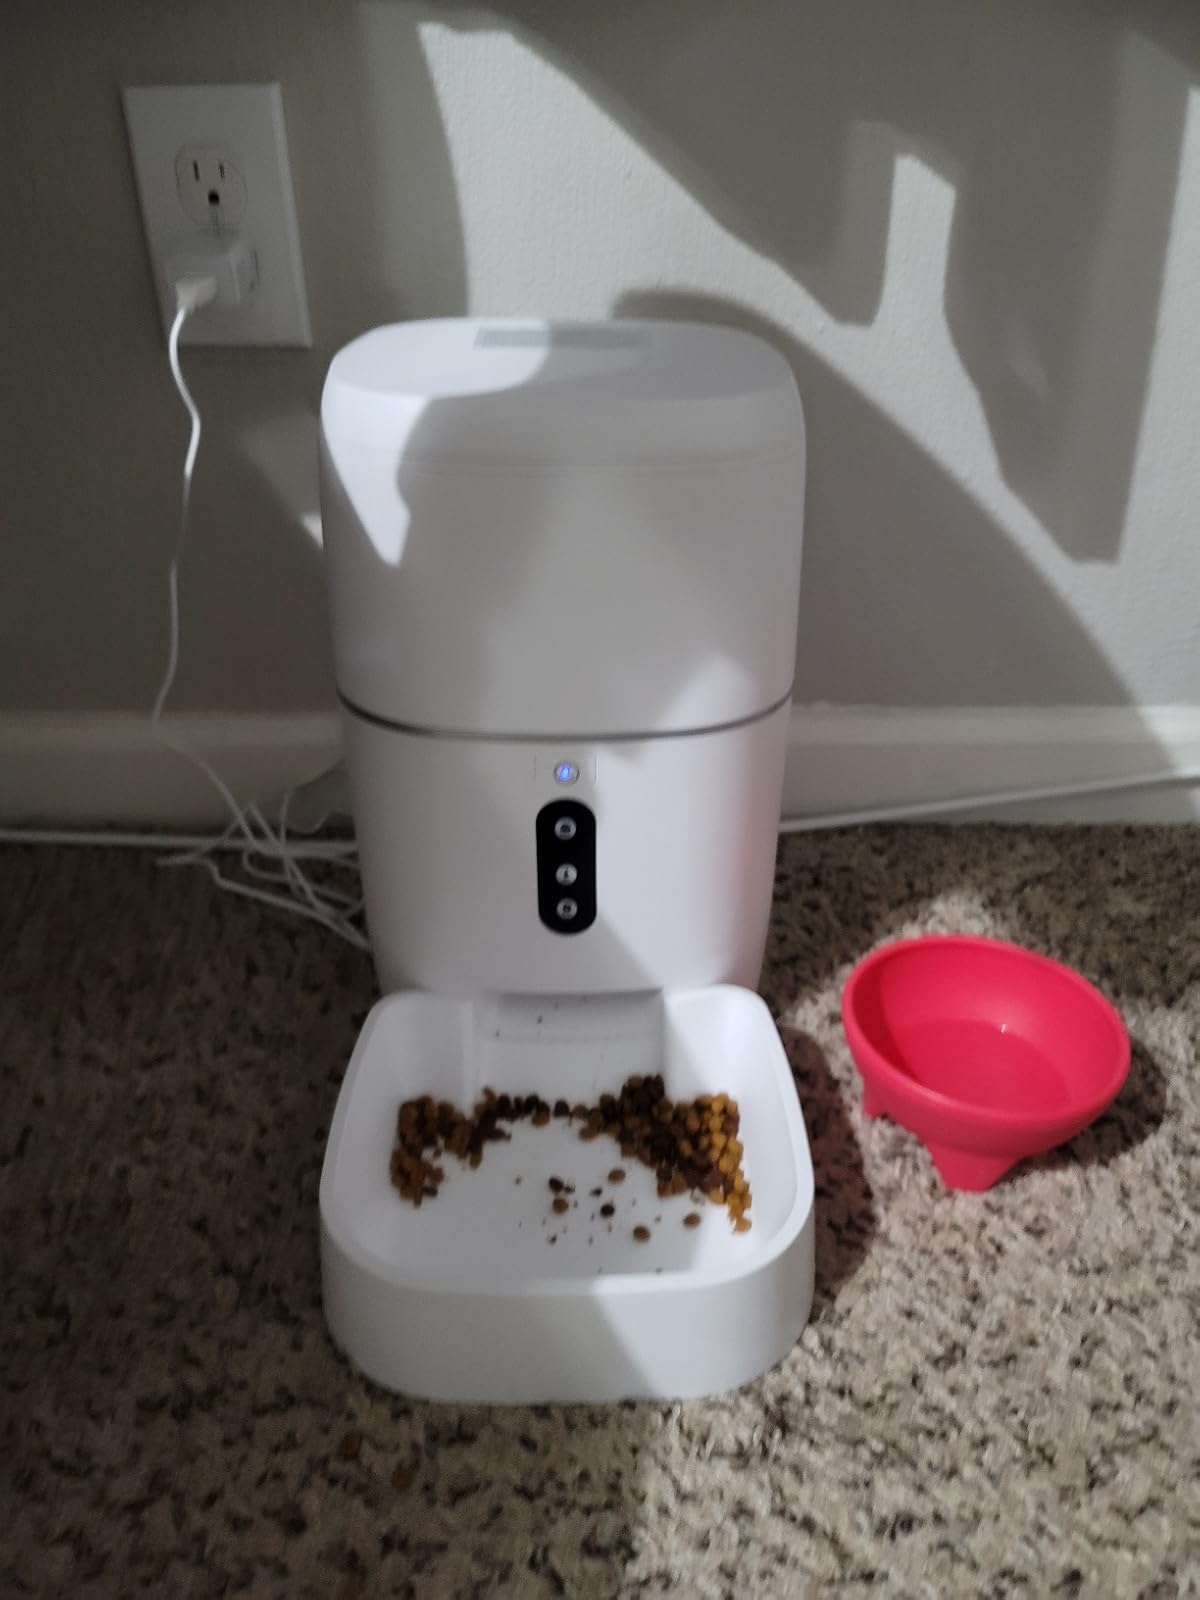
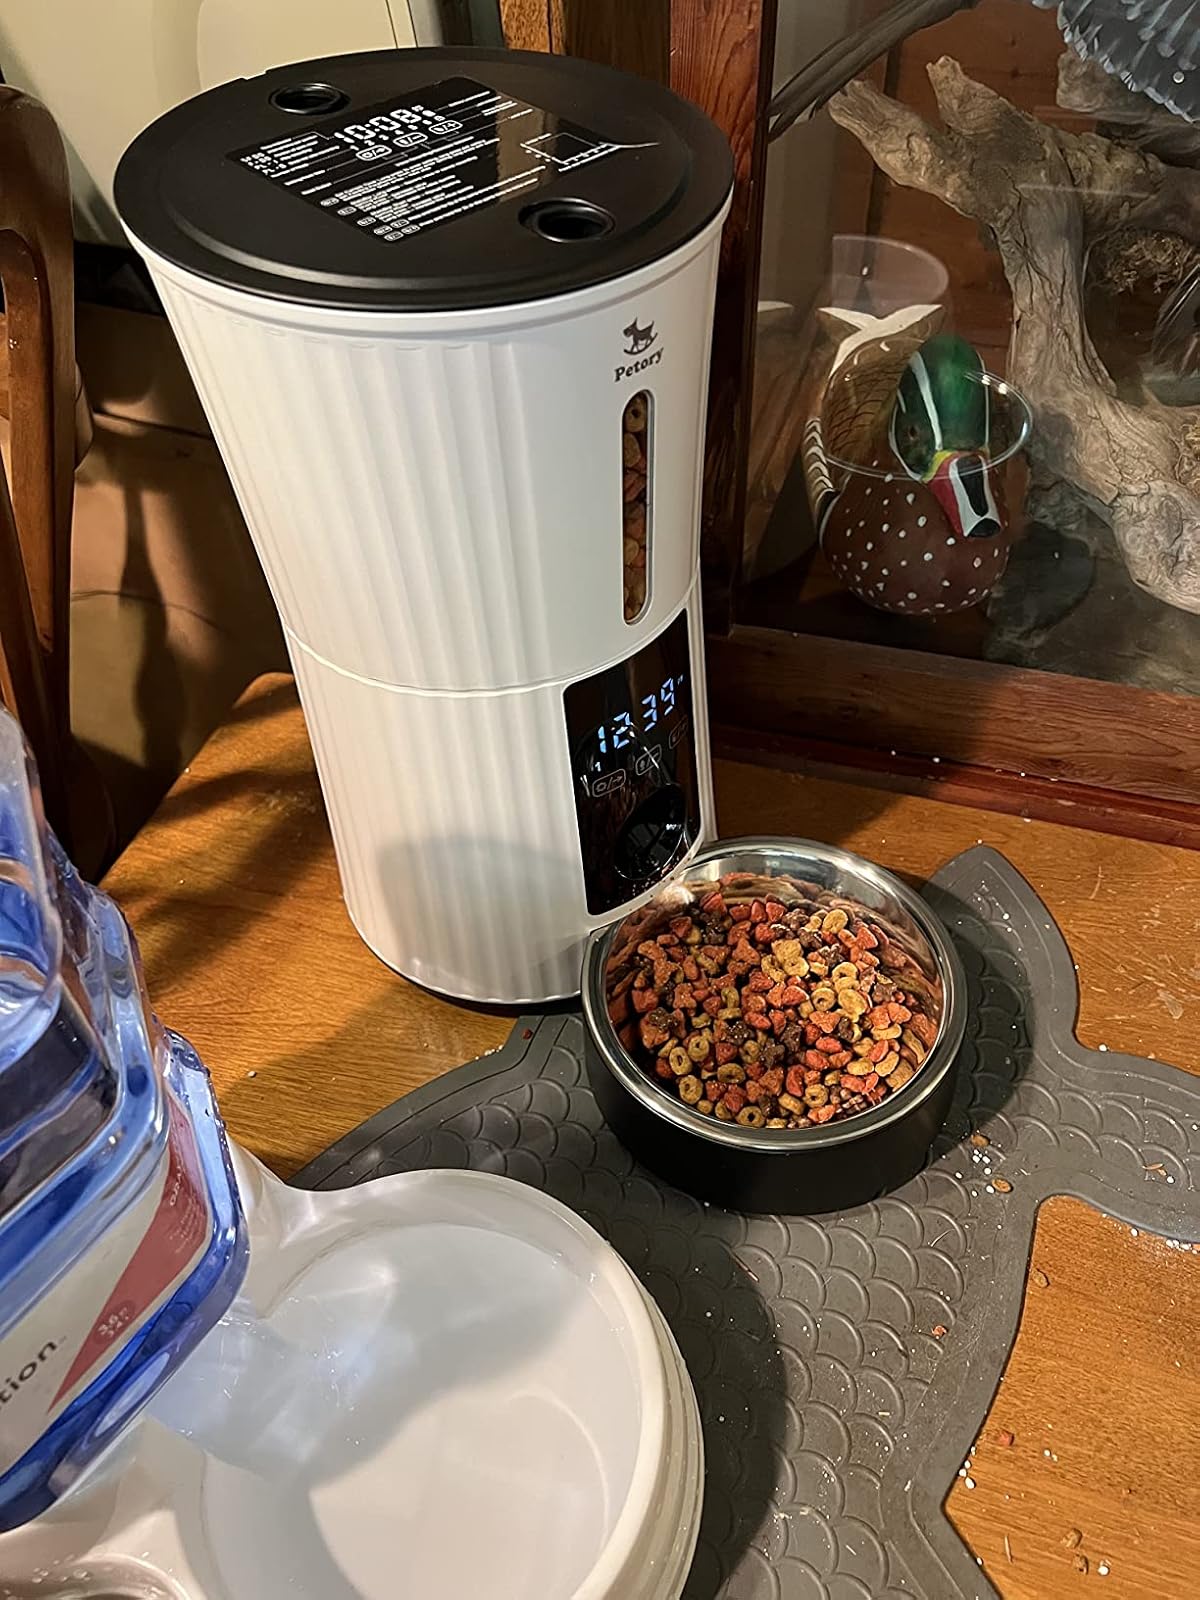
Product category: items_feeder
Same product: no